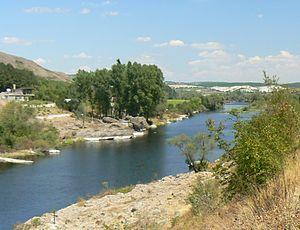
L'Arda est une rivière dont la source se trouve en Bulgarie, dans le massif du Rhodope, près de la ville de Smoljan.